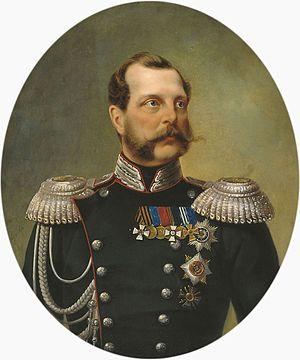
Tsar Alexandre IIРусский: царь Александр ІІ